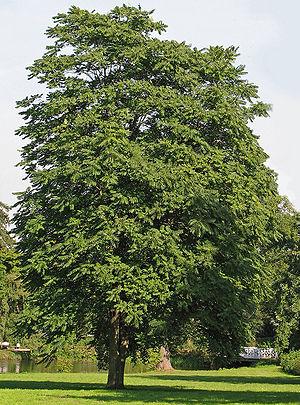
L'Ailante glanduleux, Ailante, Faux vernis du Japon, Frêne puant ou Vernis de Chine est une espèce d'arbres à feuilles caduques de la famille des Simaroubaceae. Il est natif à la fois du nord-est et du centre de la Chine et de Taïwan. Il est présent davantage dans la forêt tempérée que dans la forêt subtropicale d’Extrême-Orient. L'arbre pousse vite et est capable d'atteindre des hauteurs de 15 mètres en 25 ans. Cependant, l'espèce a également une durée de vie courte et vit rarement plus de 50 ans.